Philippine National Railways

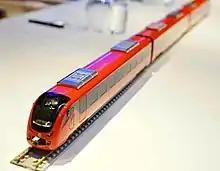
Scale model of the CRRC Zhuzhou DMU in 2019

The Philippine National Railways operates on two main lines, the North Main Line and the South Main Line, alongside three major spur lines, which served various parts of Luzon with its 138 (once) active stations.